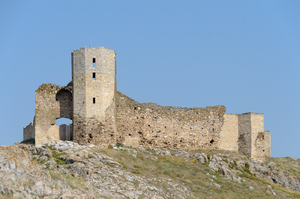
Sarichioi est une commune du județ de Tulcea, en Dobrogée, province roumaine.
Le lac Razim est un lac de Roumanie près et au sud-ouest du delta du Danube, zone protégée, partie de la Liste du patrimoine mondial en Roumanie et de la Réserve de biosphère du delta du Danube.